St. Aldhelm's Chapel, St. Aldhelm's Head

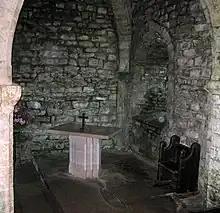
St Aldhelm's Head Chapel interior view

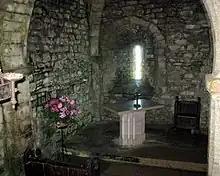
St Aldhelm's Head Chapel interior view

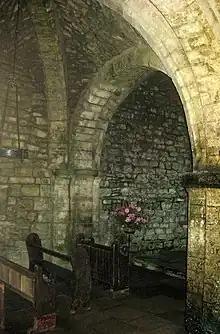
St Aldhelm's Head Chapel interior view

St Aldhelm's Chapel is a Norman chapel on St Aldhelm's Head in the parish of Worth Matravers, Swanage, Dorset. It stands close to the cliffs, above sea level. It is a Grade I listed building.